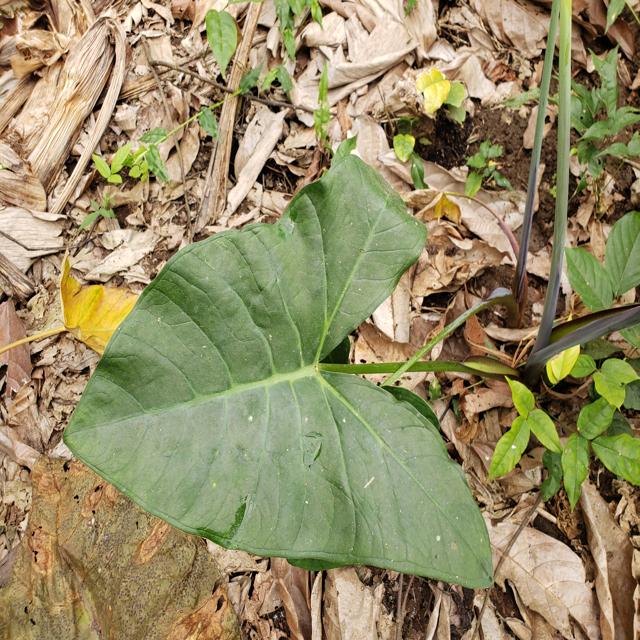
Label: Healthy